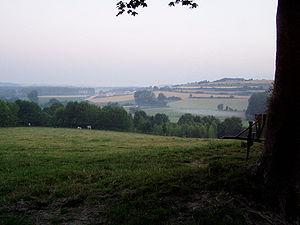
la campagne près de la rue du Mont Blanc à Beaurainville tôt le matin (France)